List of tallest buildings and structures in the Birmingham Metropolitan Area, West Midlands

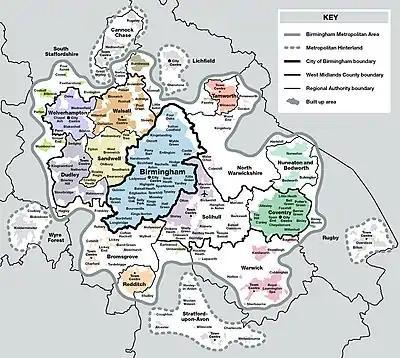
Map of the Birmingham Metropolitan Area showing its built-up areas, morphological boundaries and catchment zones.

The Birmingham Metropolitan Area is an urban agglomeration located in the West Midlands region of England with a population of around 4.3 million people, making it the second largest metropolitan area in the United Kingdom. It comprises the three cities (Birmingham, Coventry, Wolverhampton) and four metropolitan boroughs (Dudley, Sandwell, Solihull, Walsall) which make up the Metropolitan county of the West Midlands, along with its commuter zones, which extend into the neighbouring district authorities of Bromsgrove and Redditch in Worcestershire; Cannock Chase, Lichfield, South Staffordshire and Tamworth in Staffordshire; and all five district authorities of Warwickshire, including the towns of Bedworth, Coleshill, Nuneaton, Royal Leamington Spa, and Warwick itself. Each of these authorities has at least one high-rise, or tall building or structure ≥35 metres in height.